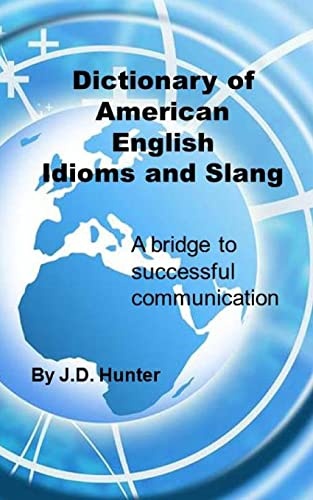
Dictionary of American English Idioms and Slang
Brand: WoB
Category: Arts & Entertainment > Hobbies & Creative Arts > Musical Instruments > Percussion > Hand Percussion > Hand Drums > Talking Drums > Dunduns